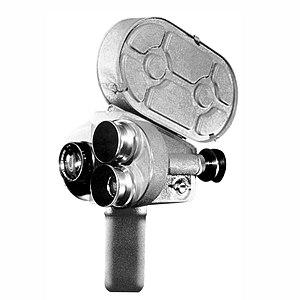
Arriflex est une gamme de caméras de cinéma professionnelles, conçue à partir de 1937 par la firme allemande Arnold & Richter Cine Technik. Déclinée en plusieurs modèles à partir de l'initiale Arriflex 35, elle offre une utilisation dans les deux principaux formats argentiques : le 35 mm et le 16 mm.
Arri est une marque allemande de matériel de cinéma créée par August Arnold et Robert Richter en 1917, d'abord sous le nom Arnold & Richter Cine Technik.
Dans une caméra de prise de vues cinématographique, qu’elle soit professionnelle ou d’amateurs, le viseur désigne l'équipement technique qui permet au cadreur de déterminer la façon dont il va filmer son sujet : angle de prise de vues, « grosseur » du plan, déplacements éventuels de la caméra, et par lequel il contrôle tous ces éléments durant la prise de vues.